Popular music of Birmingham

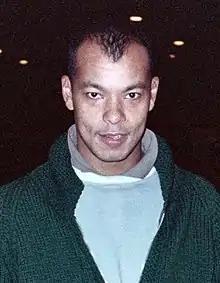
Roland Gift of Fine Young Cannibals

Refusing to conform to a conventional post-punk sound, Pigbag were formed in 1980 by Birmingham musicians Chris Hamlin and Roger Freeman while both were students in Cheltenham. Their first album "Dr Heckle & Mr Jive" was a highly avant-garde work that mixed punk, free jazz, funk, soul and ska, reaching levels of musical experimentalism comparable to Ligeti, AMM or Steve Reich, but deliberately undermining its seriousness with self-deprecating humour and jocular, punning titles. Despite being a challenging free jazz instrumental, their 1982 single "Papa's Got a Brand New Pigbag" was a major mainstream hit, reaching number 3 in the UK Singles Chart after it was championed by John Peel. Ex-punks Terry & Gerry also stood outside the post-punk mainstream, marrying witty and highly political lyrics to a stripped-down skiffle-revival sound between 1984 and 1986, briefly establishing a reputation as "one of England's most exciting bands of the '80s" and recording a high-profile Peel Session, but failing to break through to widespread commercial success. Swans Way achieved greater recognition for their highly individual and experimental sound, influenced by jazz, soul and French orchestral pop, with their 1984 single "Soul Train" reaching the Top 20 and becoming a classic of its day.